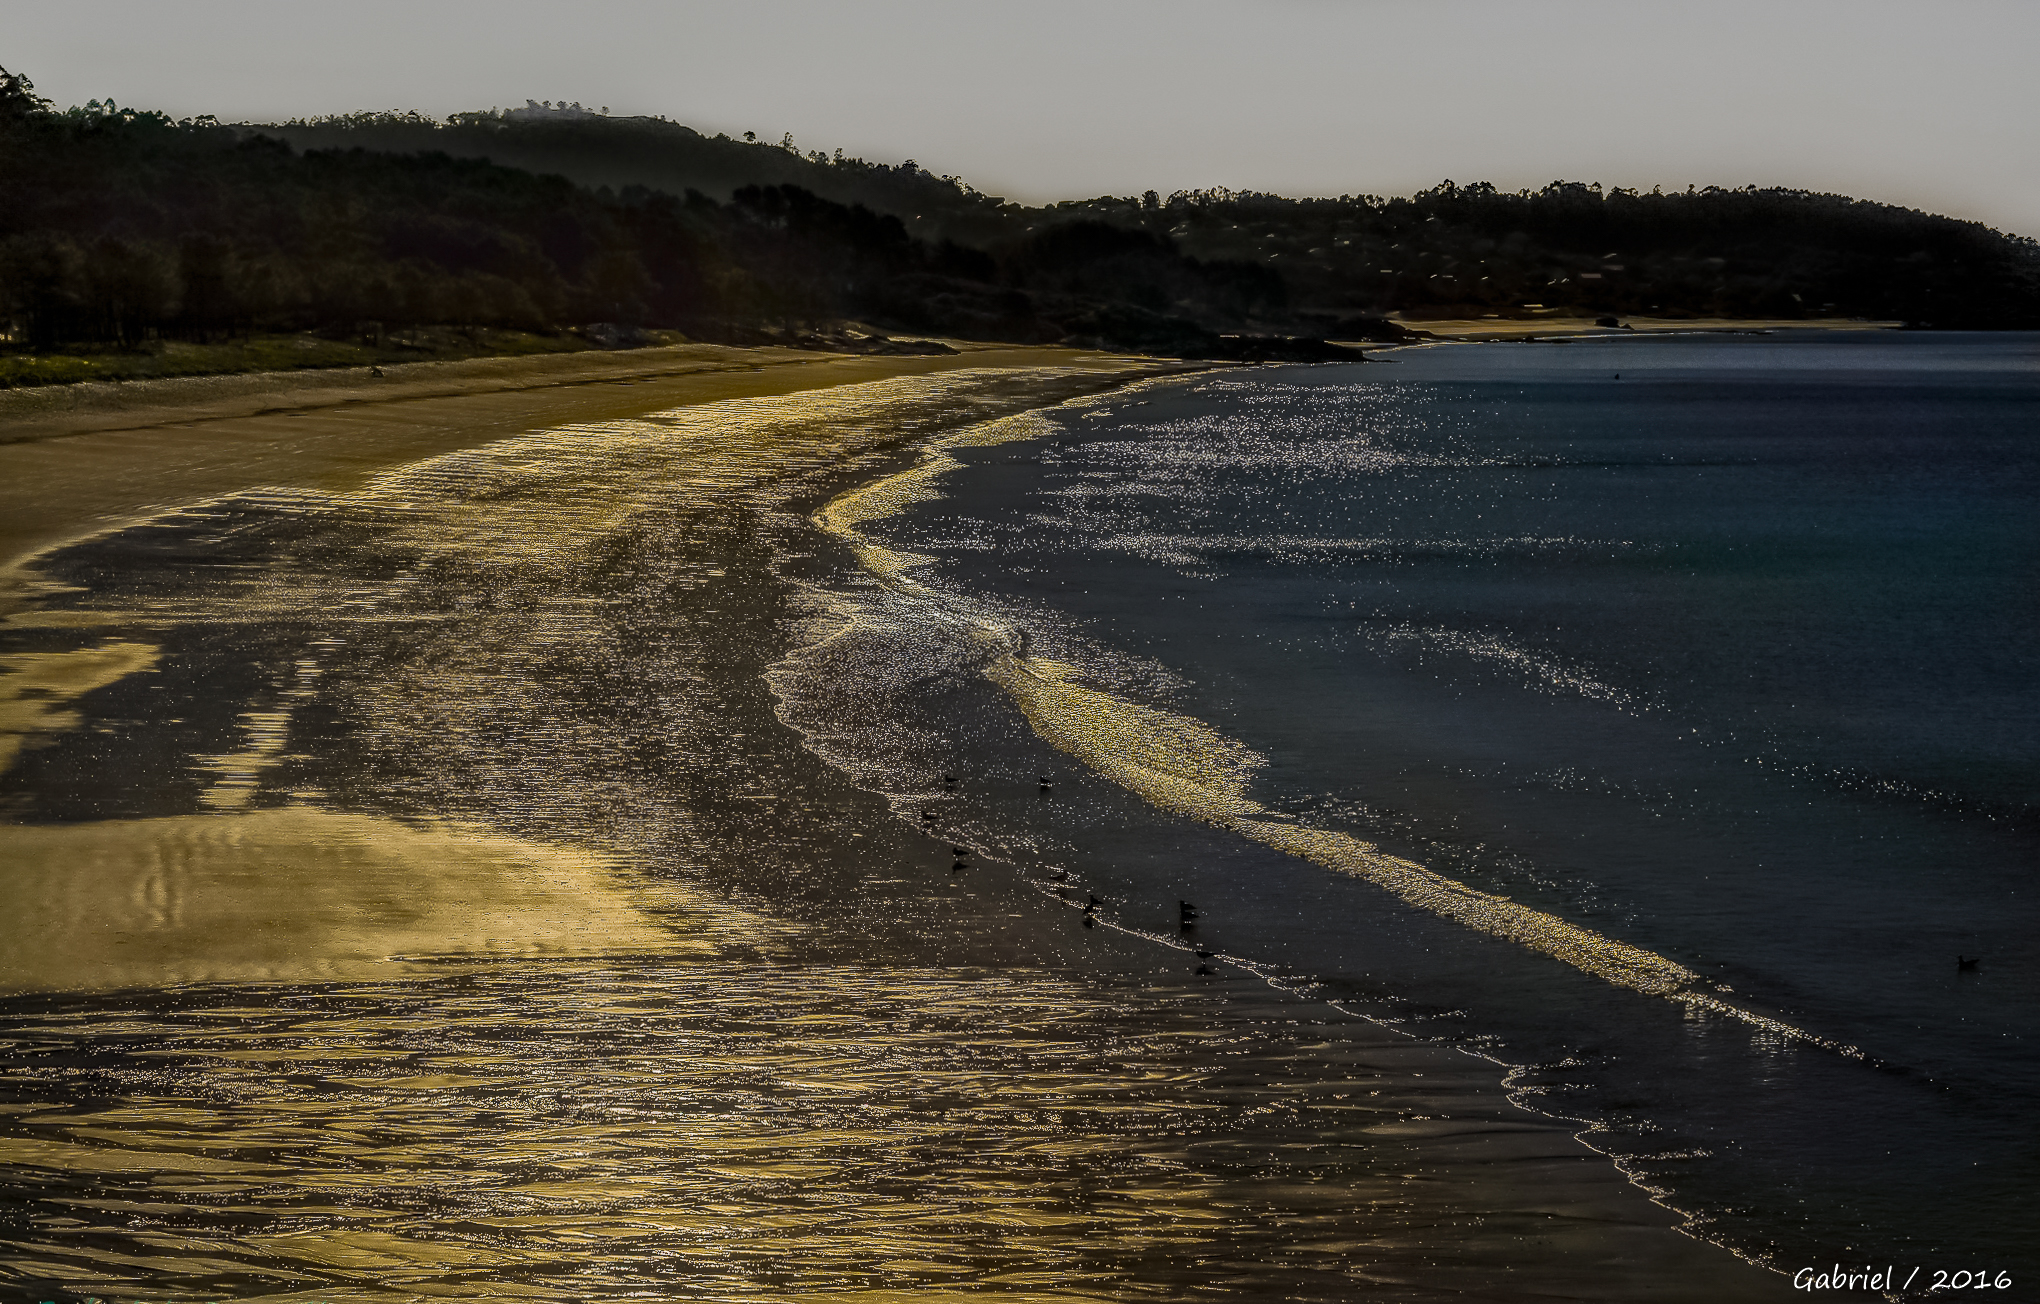
beach, landscape, sea, coast, water, nature, sand, ocean, horizon, sunrise, sunset, sunlight, morning, shore, wave, dawn, river, dusk, evening, reflection, bay, body of water, spain, galicia, pontevedra, paisajes, espana, barra, ggl1, gaby1, xovesphoto, playadebarra, sonydscrx10, sonyrx10, rx10, cangasdomorrazo, mudflat